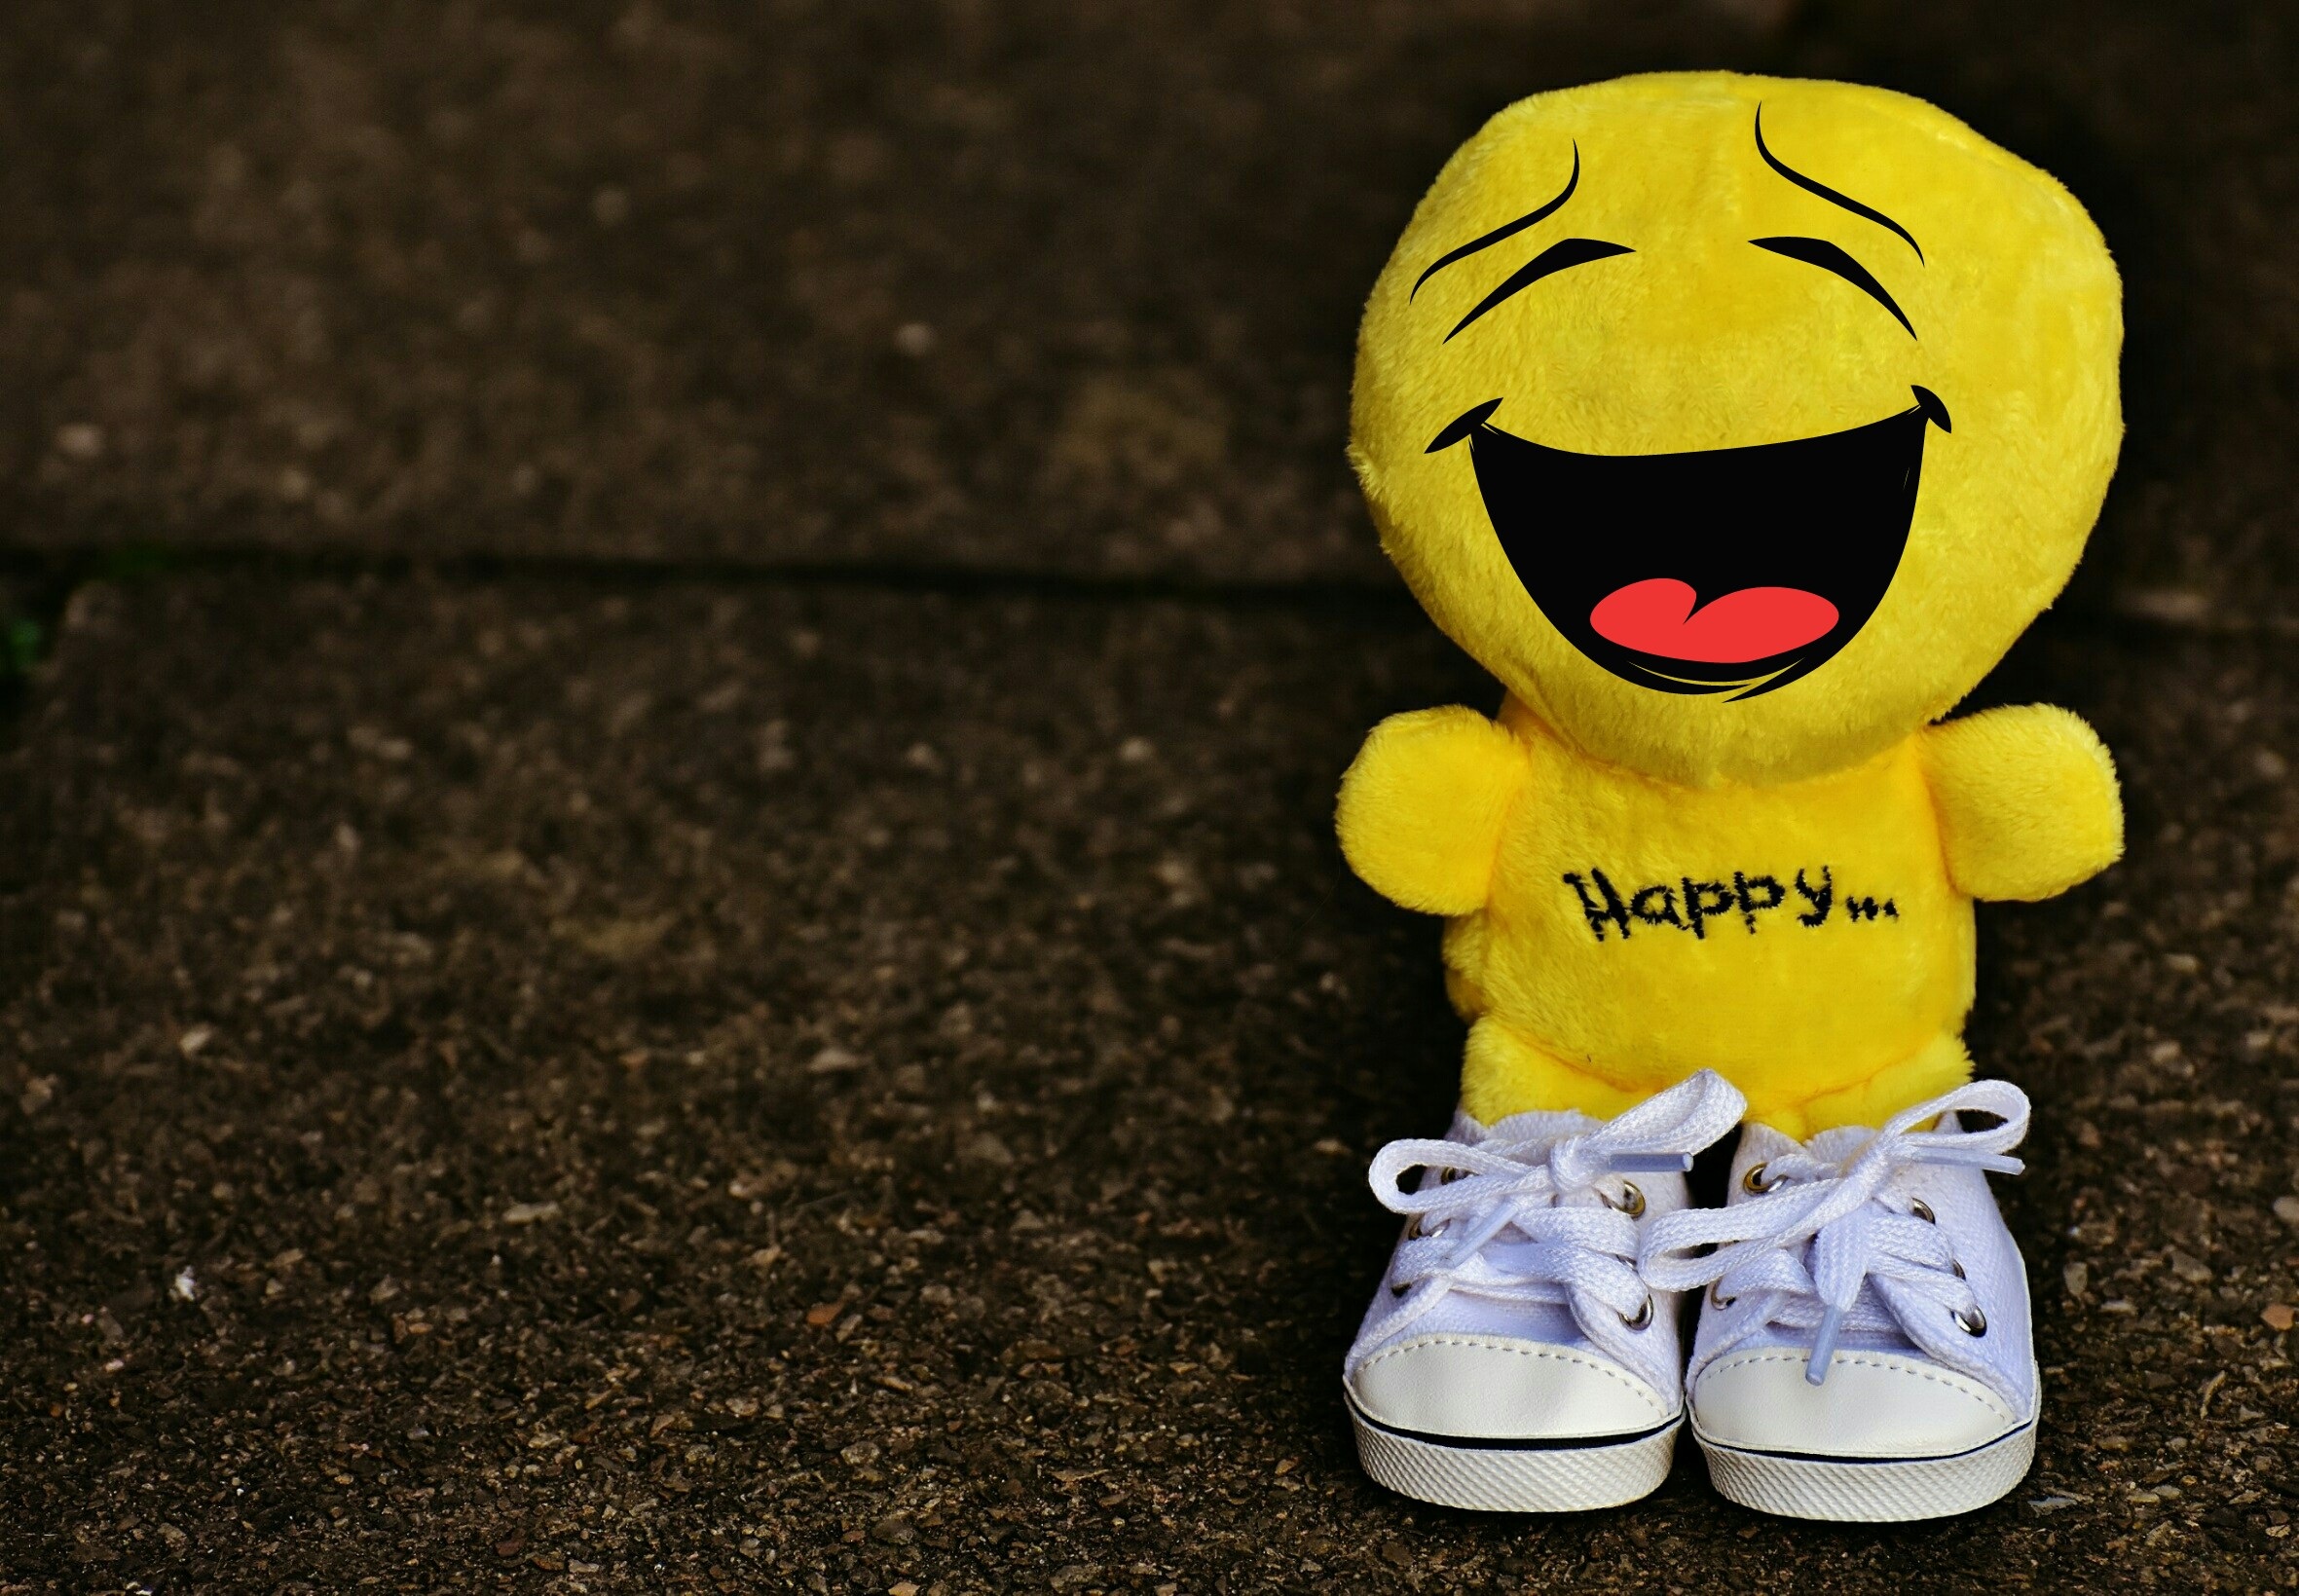
sweet, cute, green, yellow, toy, smile, laugh, start, cheerful, happy, happiness, courage, sneakers, funny, joy, day, plush, emotion, positive, beginning, smiley, good mood, emoticon, keep smiling, joy of life, laughing face, life is beautiful, pep talk, frohnatur